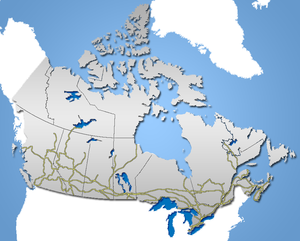
Liste de Chemins de fer canadiens.
Le Canada dispose d'un réseau ferroviaire étendu et bien développé. En 2002, 60 % des marchandises au pays ont été transportées par train. Deux principaux réseaux privés se partagent l'activité fret au niveau national, le Canadien National et le Canadien Pacifique.